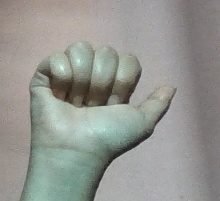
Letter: dhad